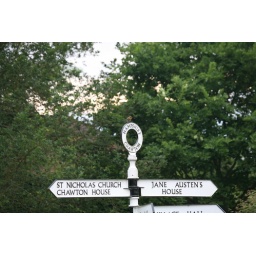
A robin sitting on top of the street sign next to Jane Austen's house in Chawton.